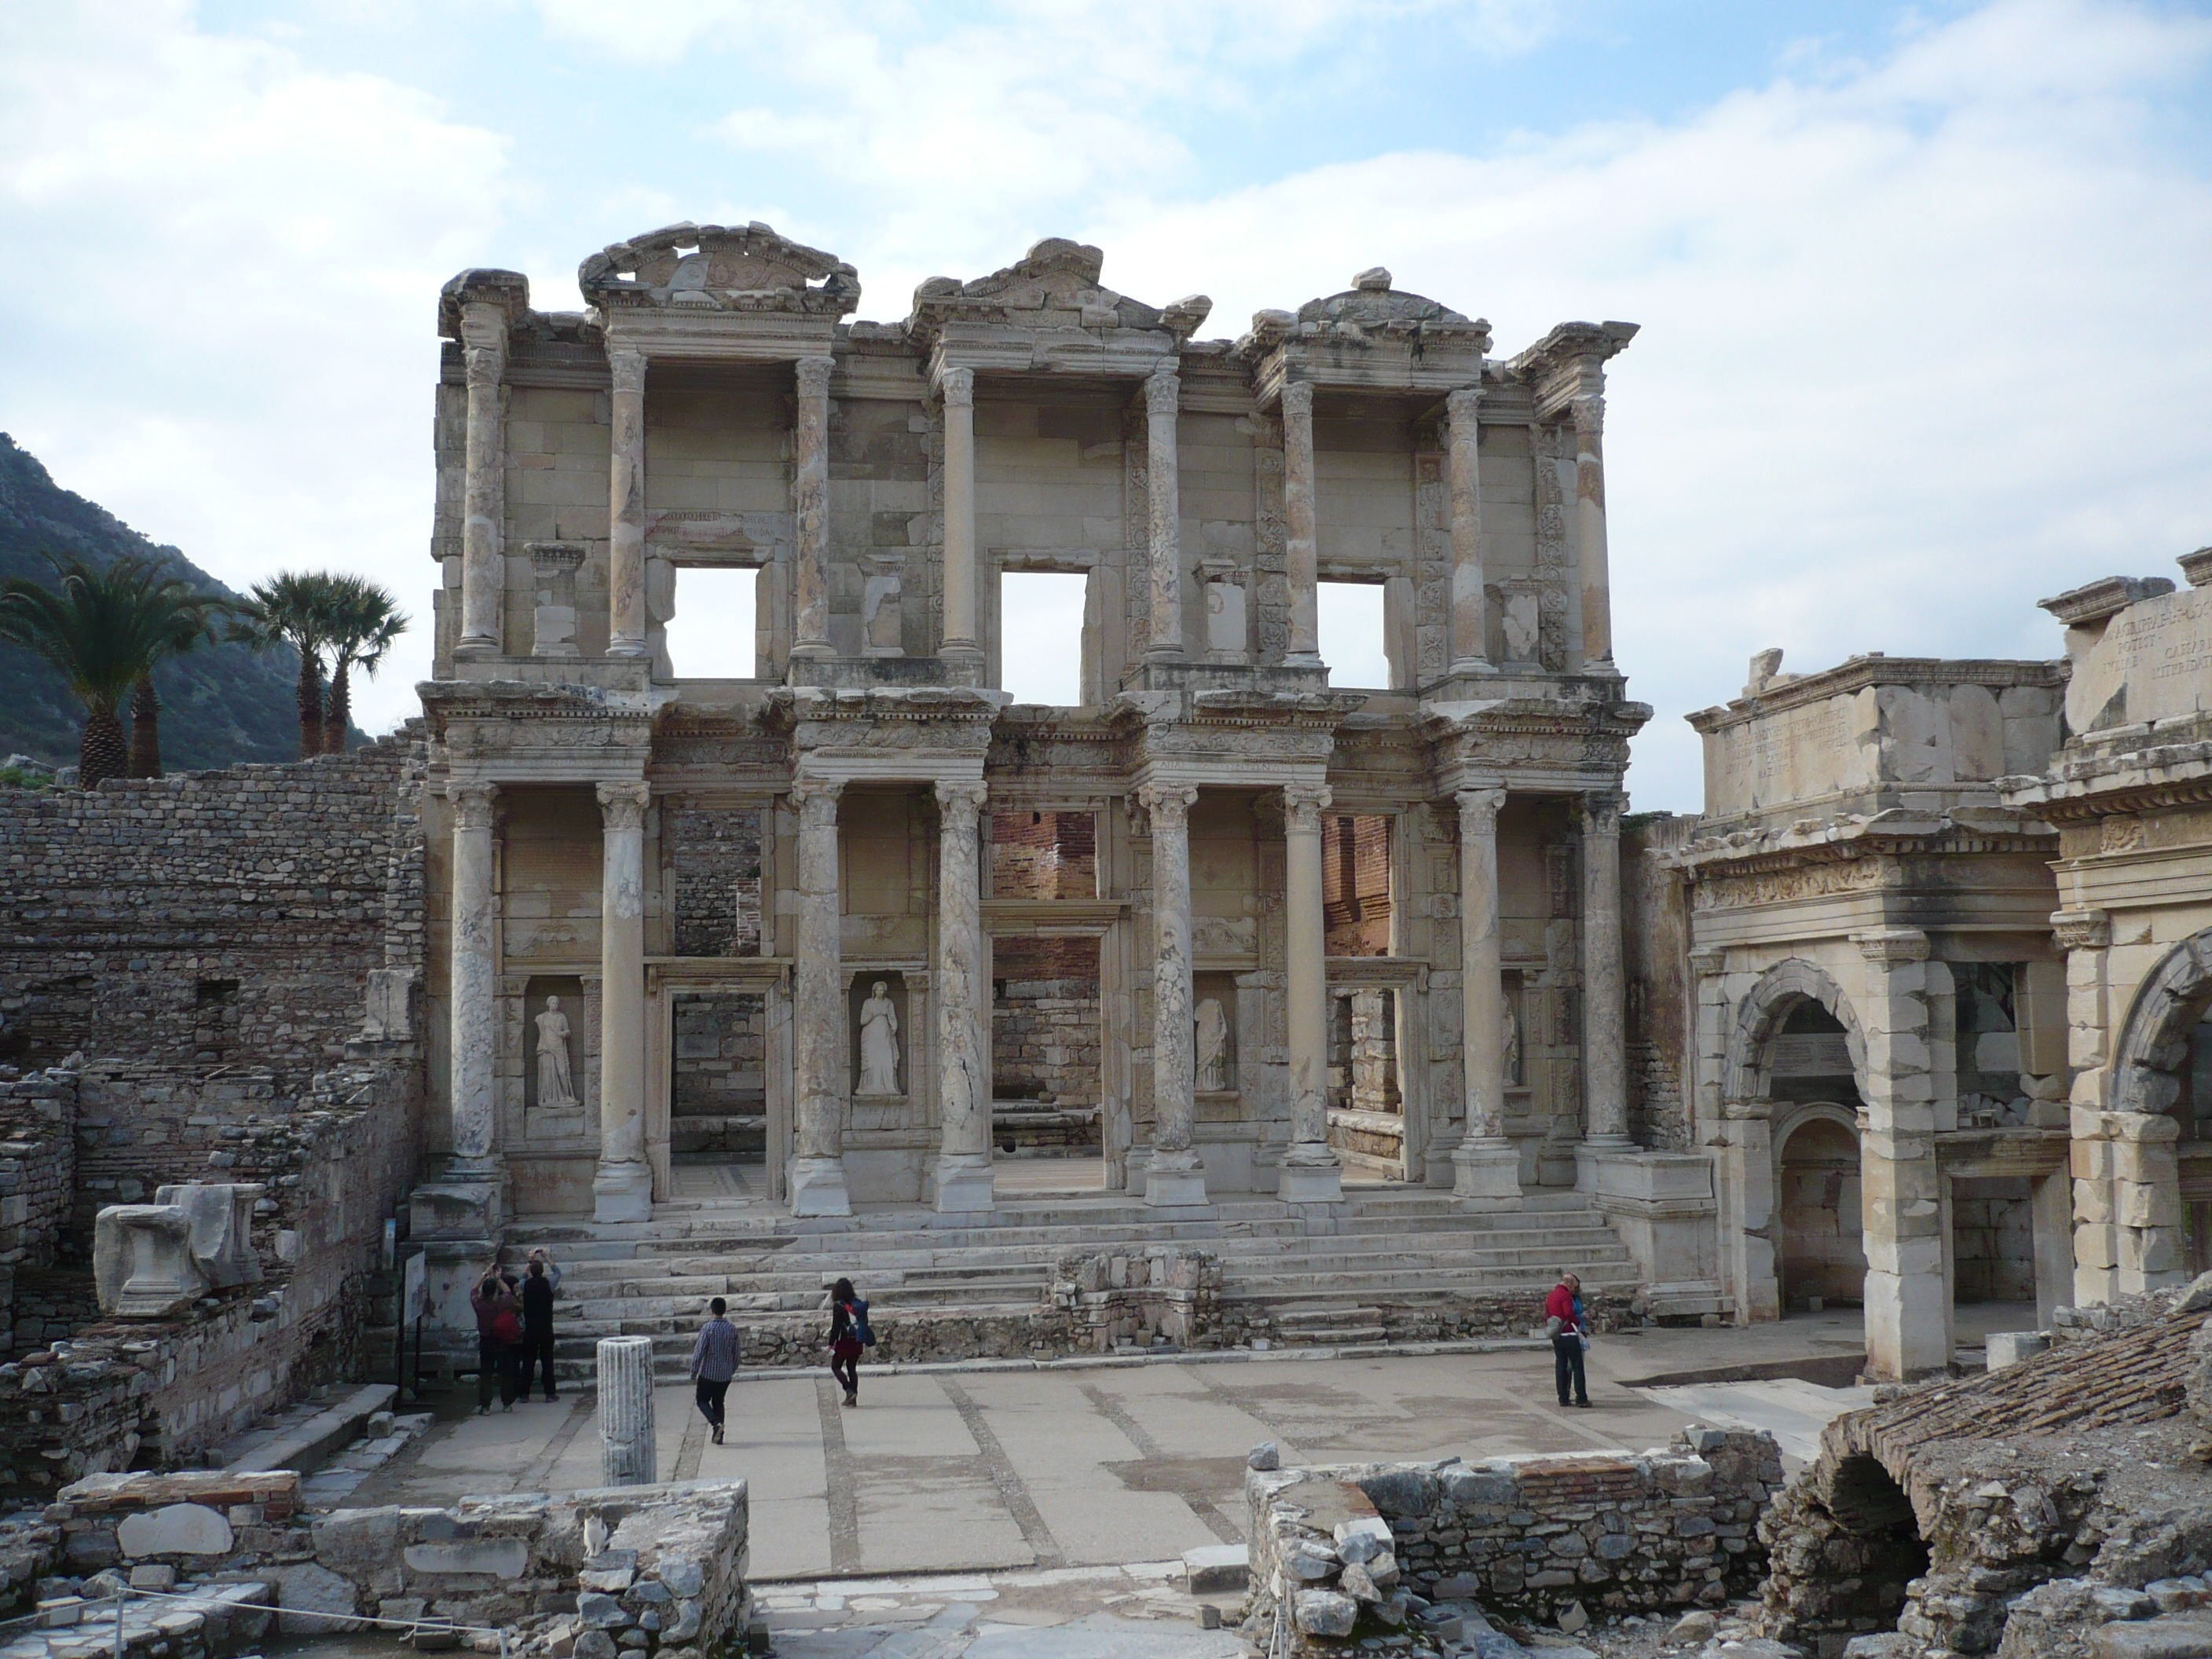
architecture, building, palace, landmark, facade, ruin, tourism, ruins, turkey, history, basilica, columnar, agora, antiquity, ancient times, ancient rome, archaeological site, impressive, unesco world heritage site, roman temple, ruined city, asia minor, historic site, ephesus, seven wonders of the world, ancient history, human settlement, ancient roman architecture, ancient greek temple, south gate, celsus library